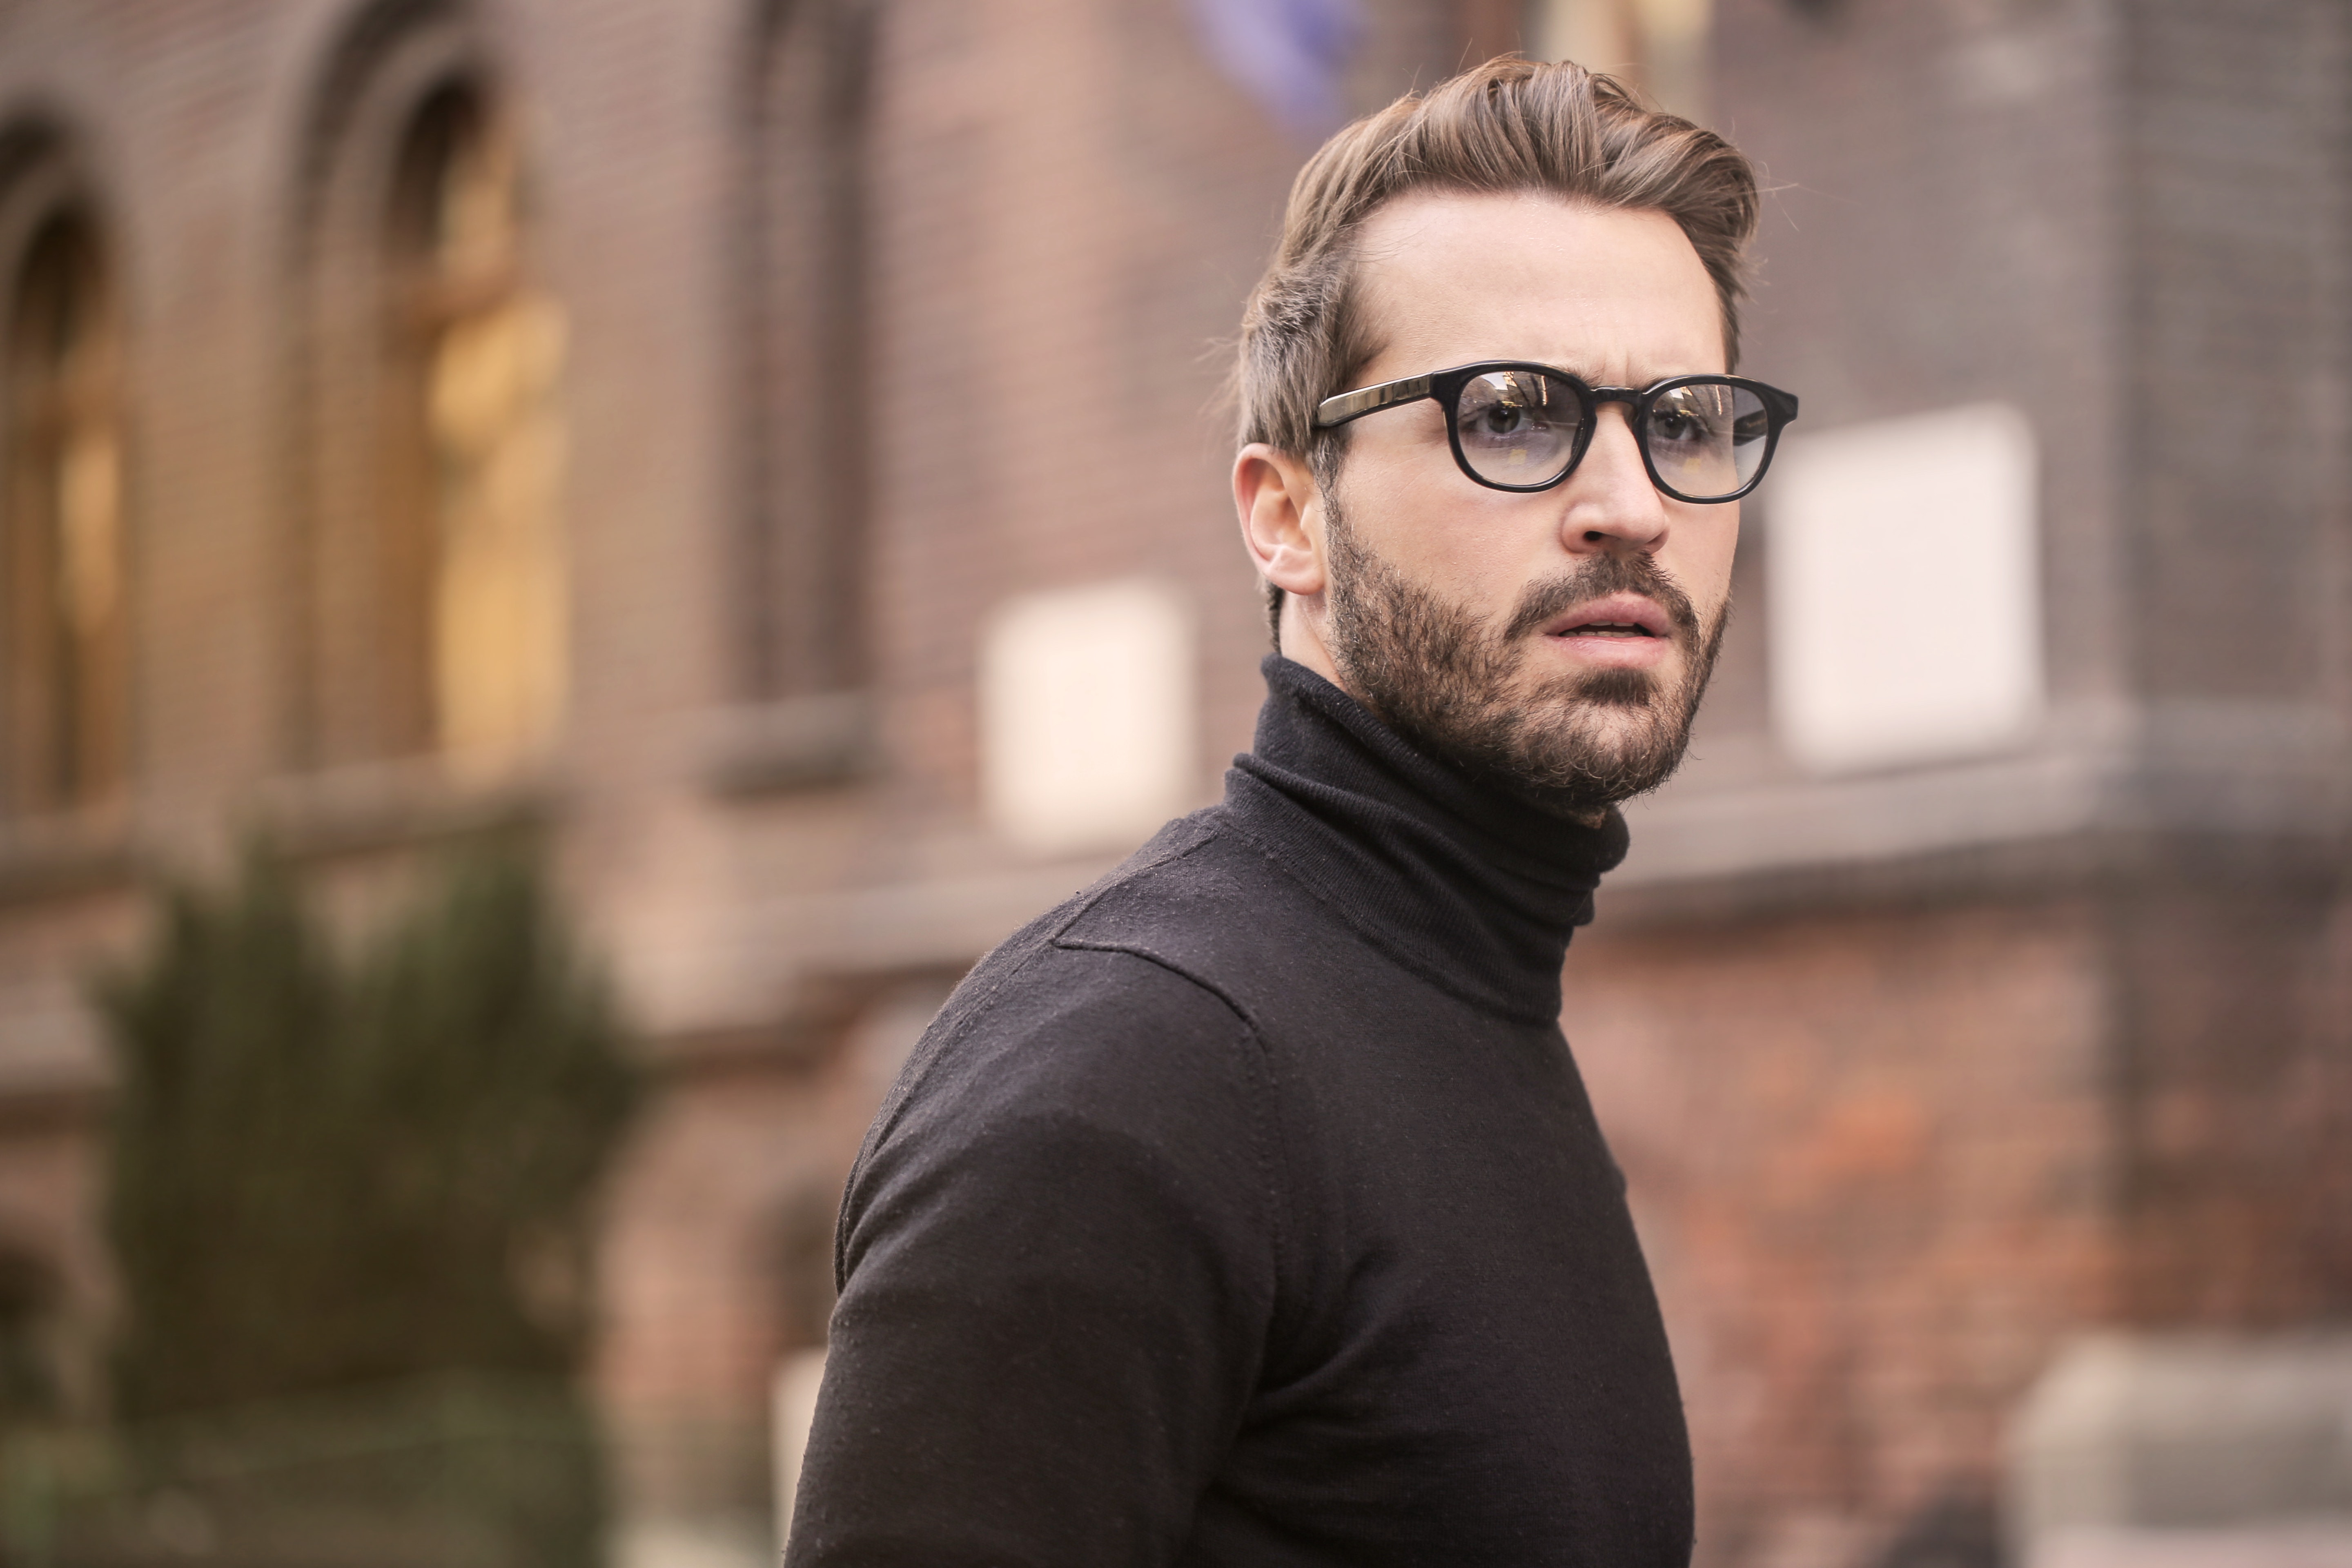
eyewear, hair, glasses, facial hair, beard, street fashion, hairstyle, cool, sunglasses, chin, fashion, moustache, vision care, photography, neck, street, black hair, style